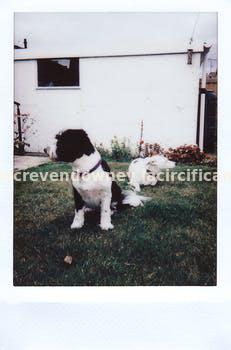
Label: Watermark